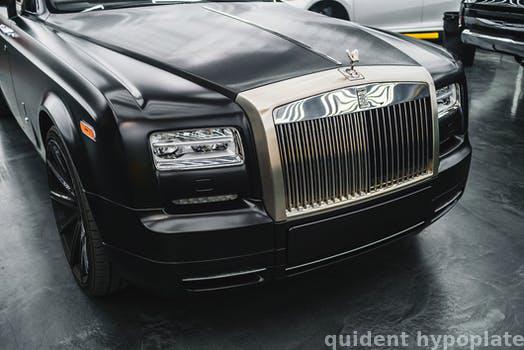
Label: Watermark